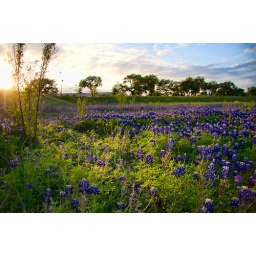
This is a field right by my house I jog by.